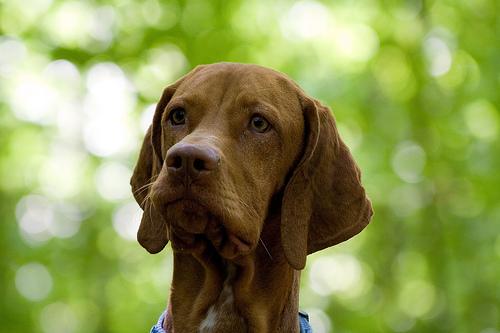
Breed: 210-n000048-vizsla